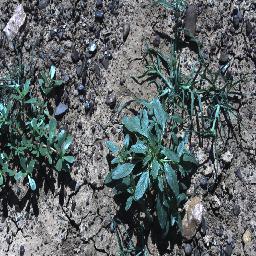
Label: negative